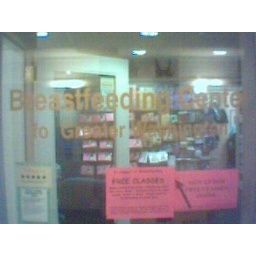
Ok, so just your standard sign on glass. Found in the university medical building on K street.